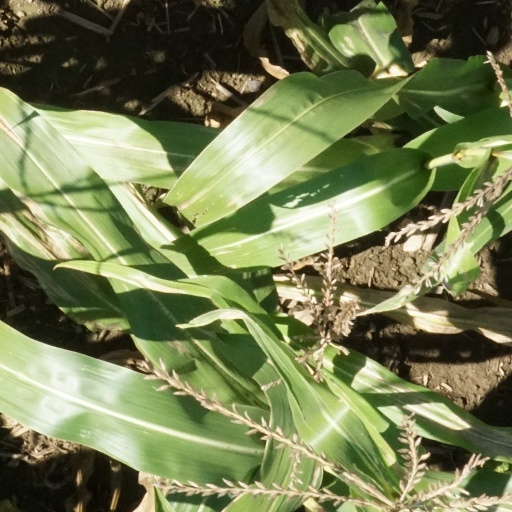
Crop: maize; corn